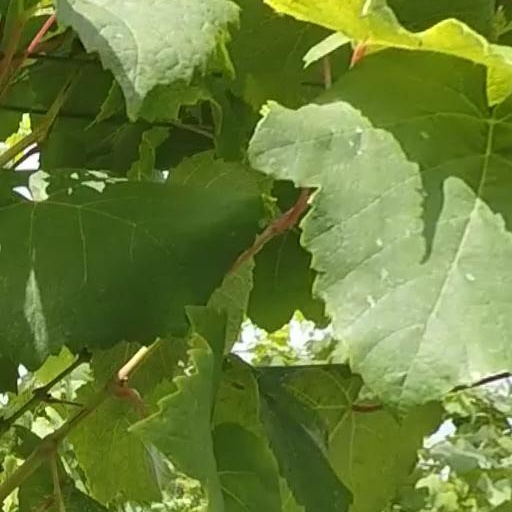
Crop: grape